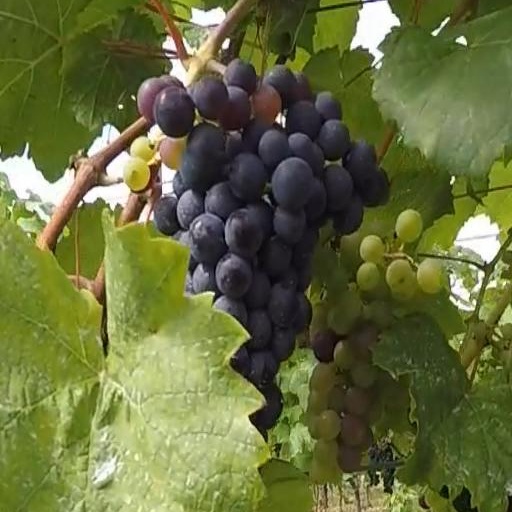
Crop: grape